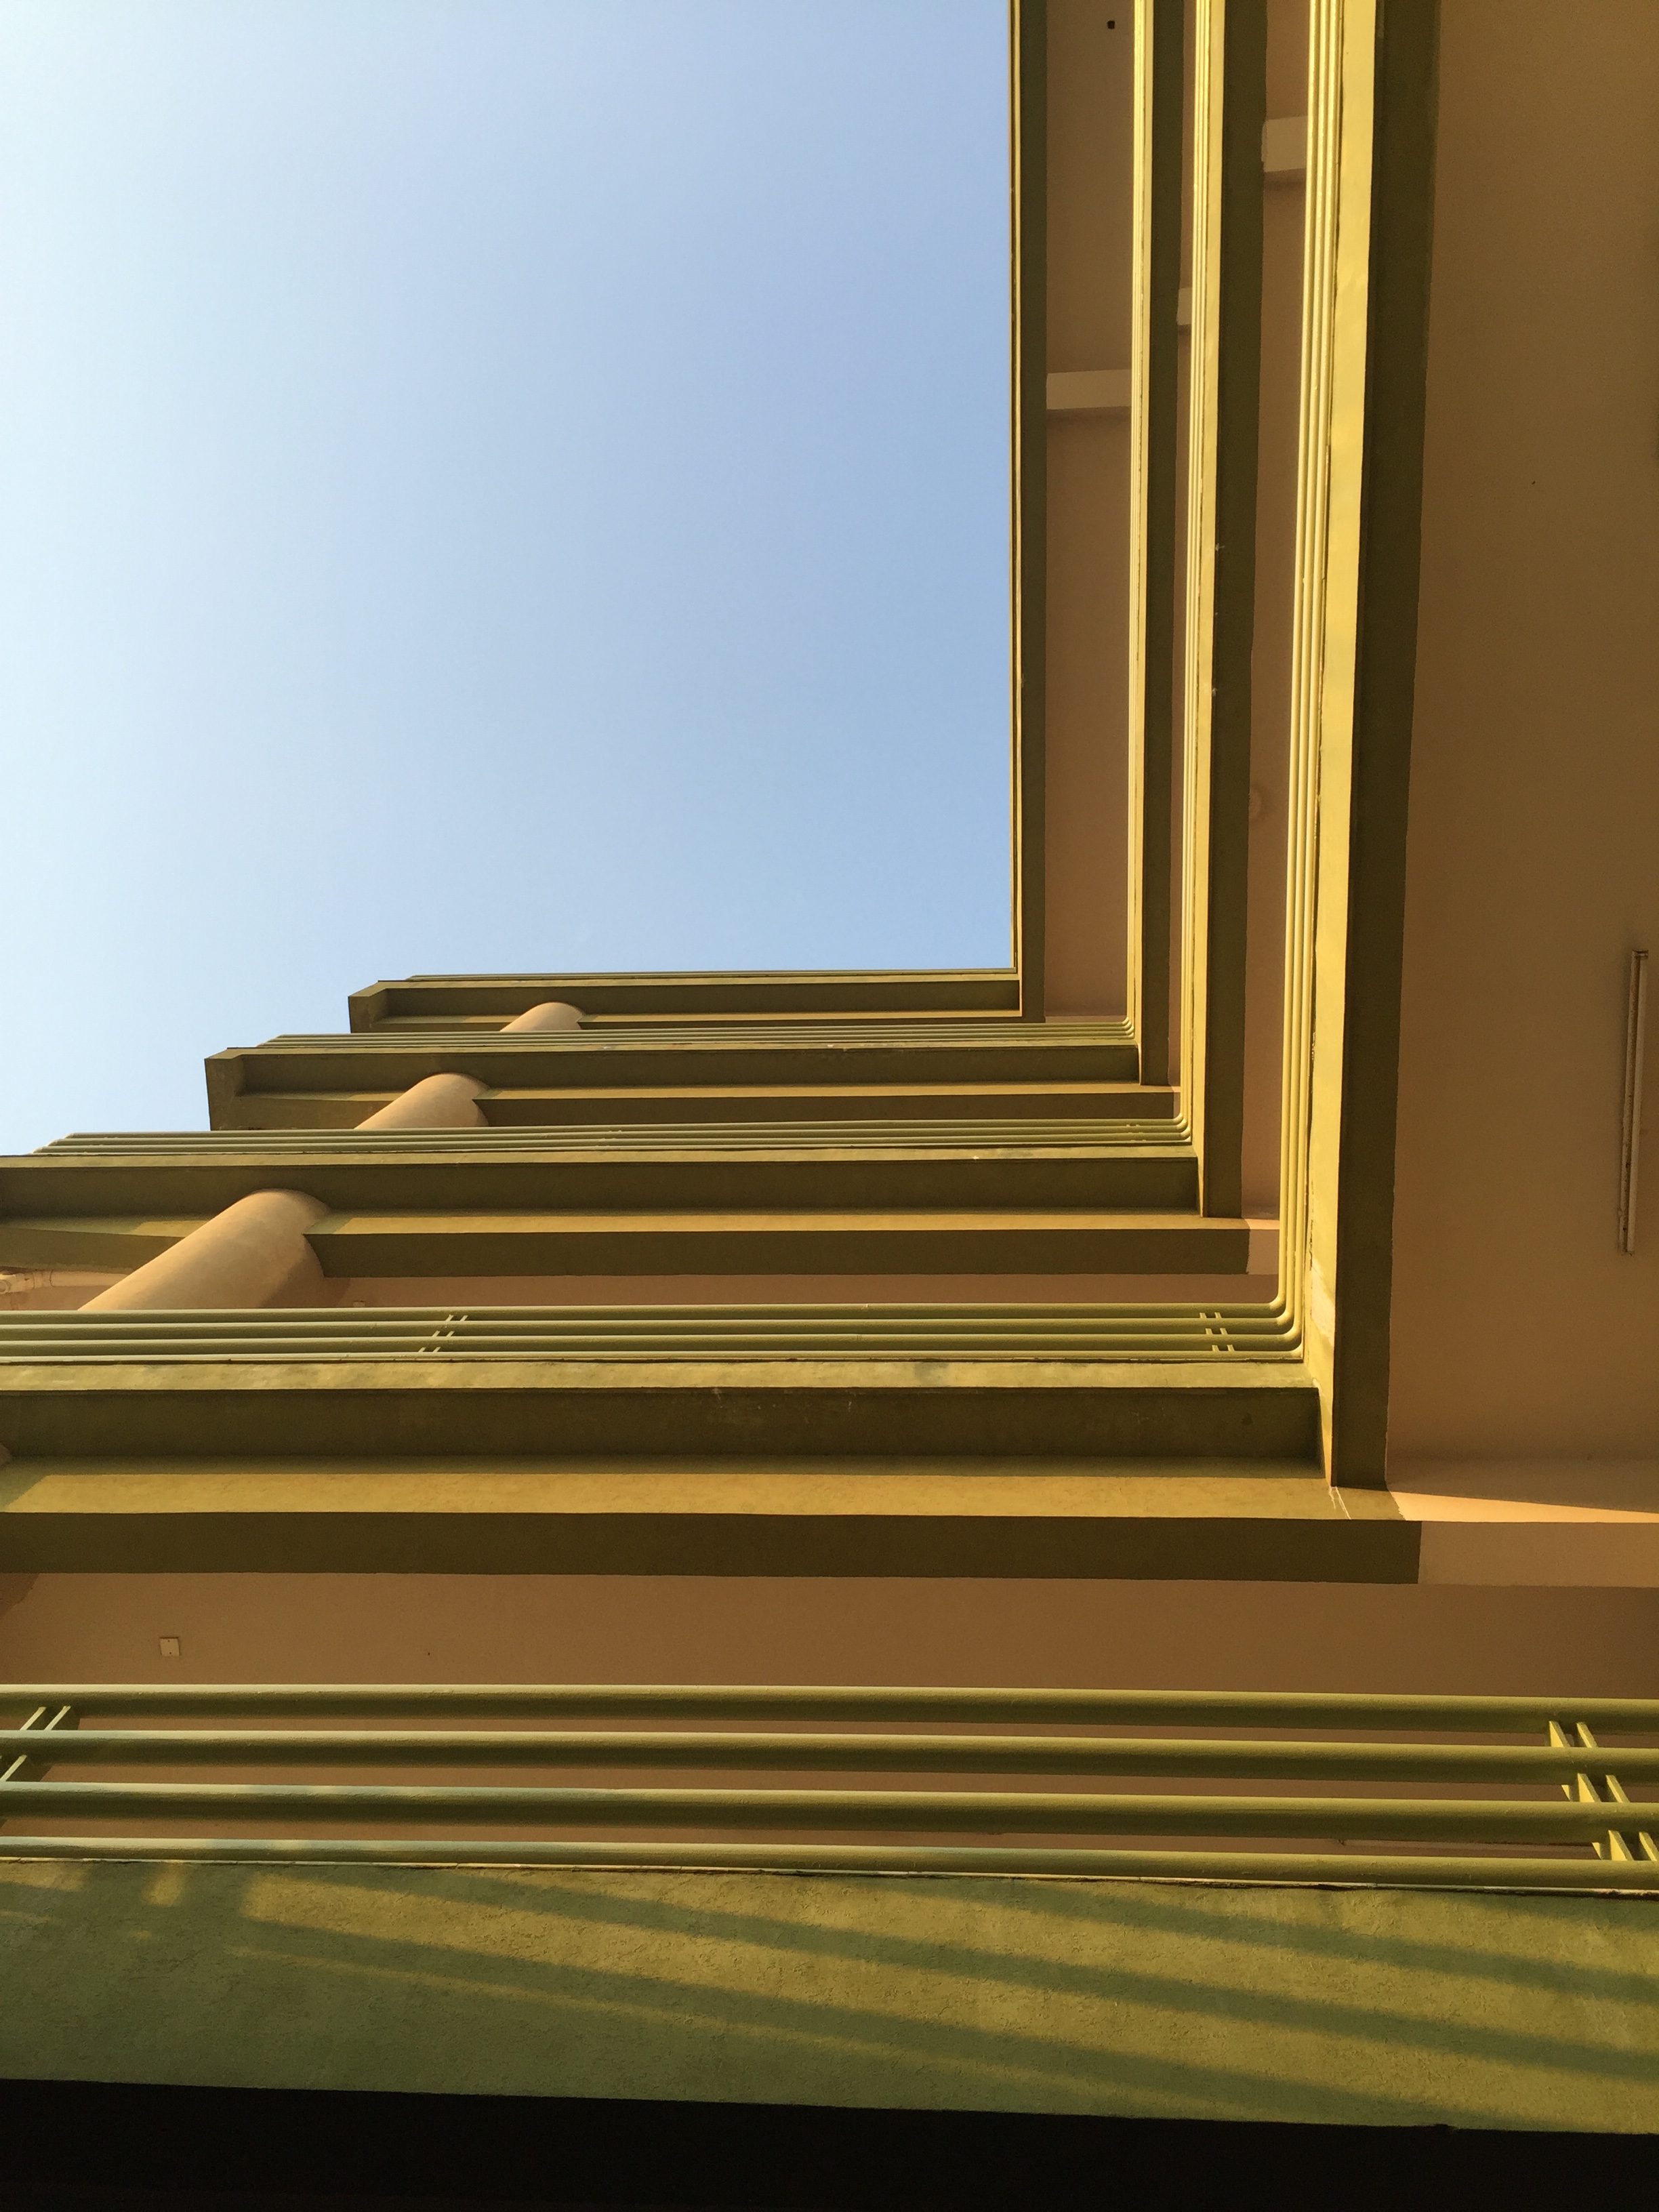
light, architecture, sky, wood, house, floor, window, building, wall, line, color, yellow, look up, blue sky, interior design, design, hardwood, university, molding, positive, flooring, daylighting, window covering